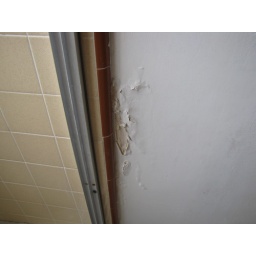
wall showing water damage in bathroom